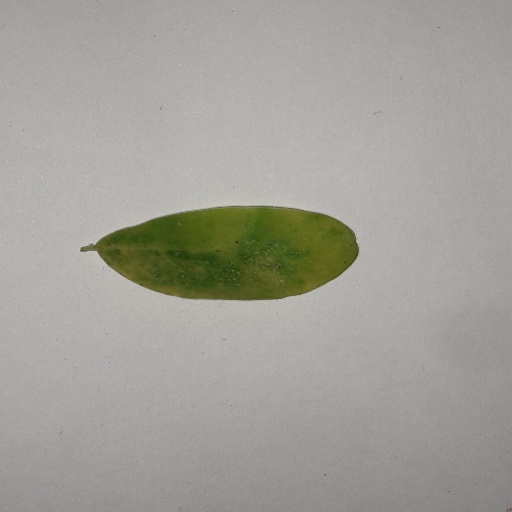
Species: Sojina
Leaf condition: Yellow Leaf